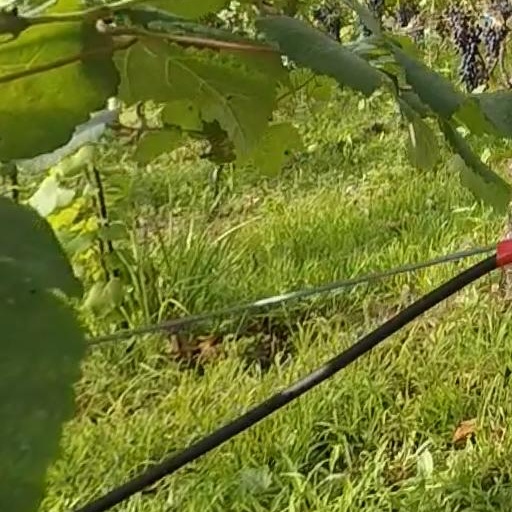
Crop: grape